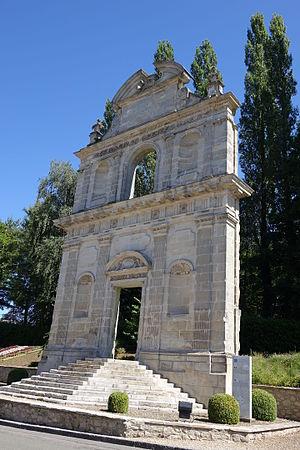
La Porte de Gisors à Forges-les-Eaux, Seine-Maritime, France
Forges-les-Eaux est une ancienne commune française située dans le département de la Seine-Maritime en Normandie, célèbre pour son casino.